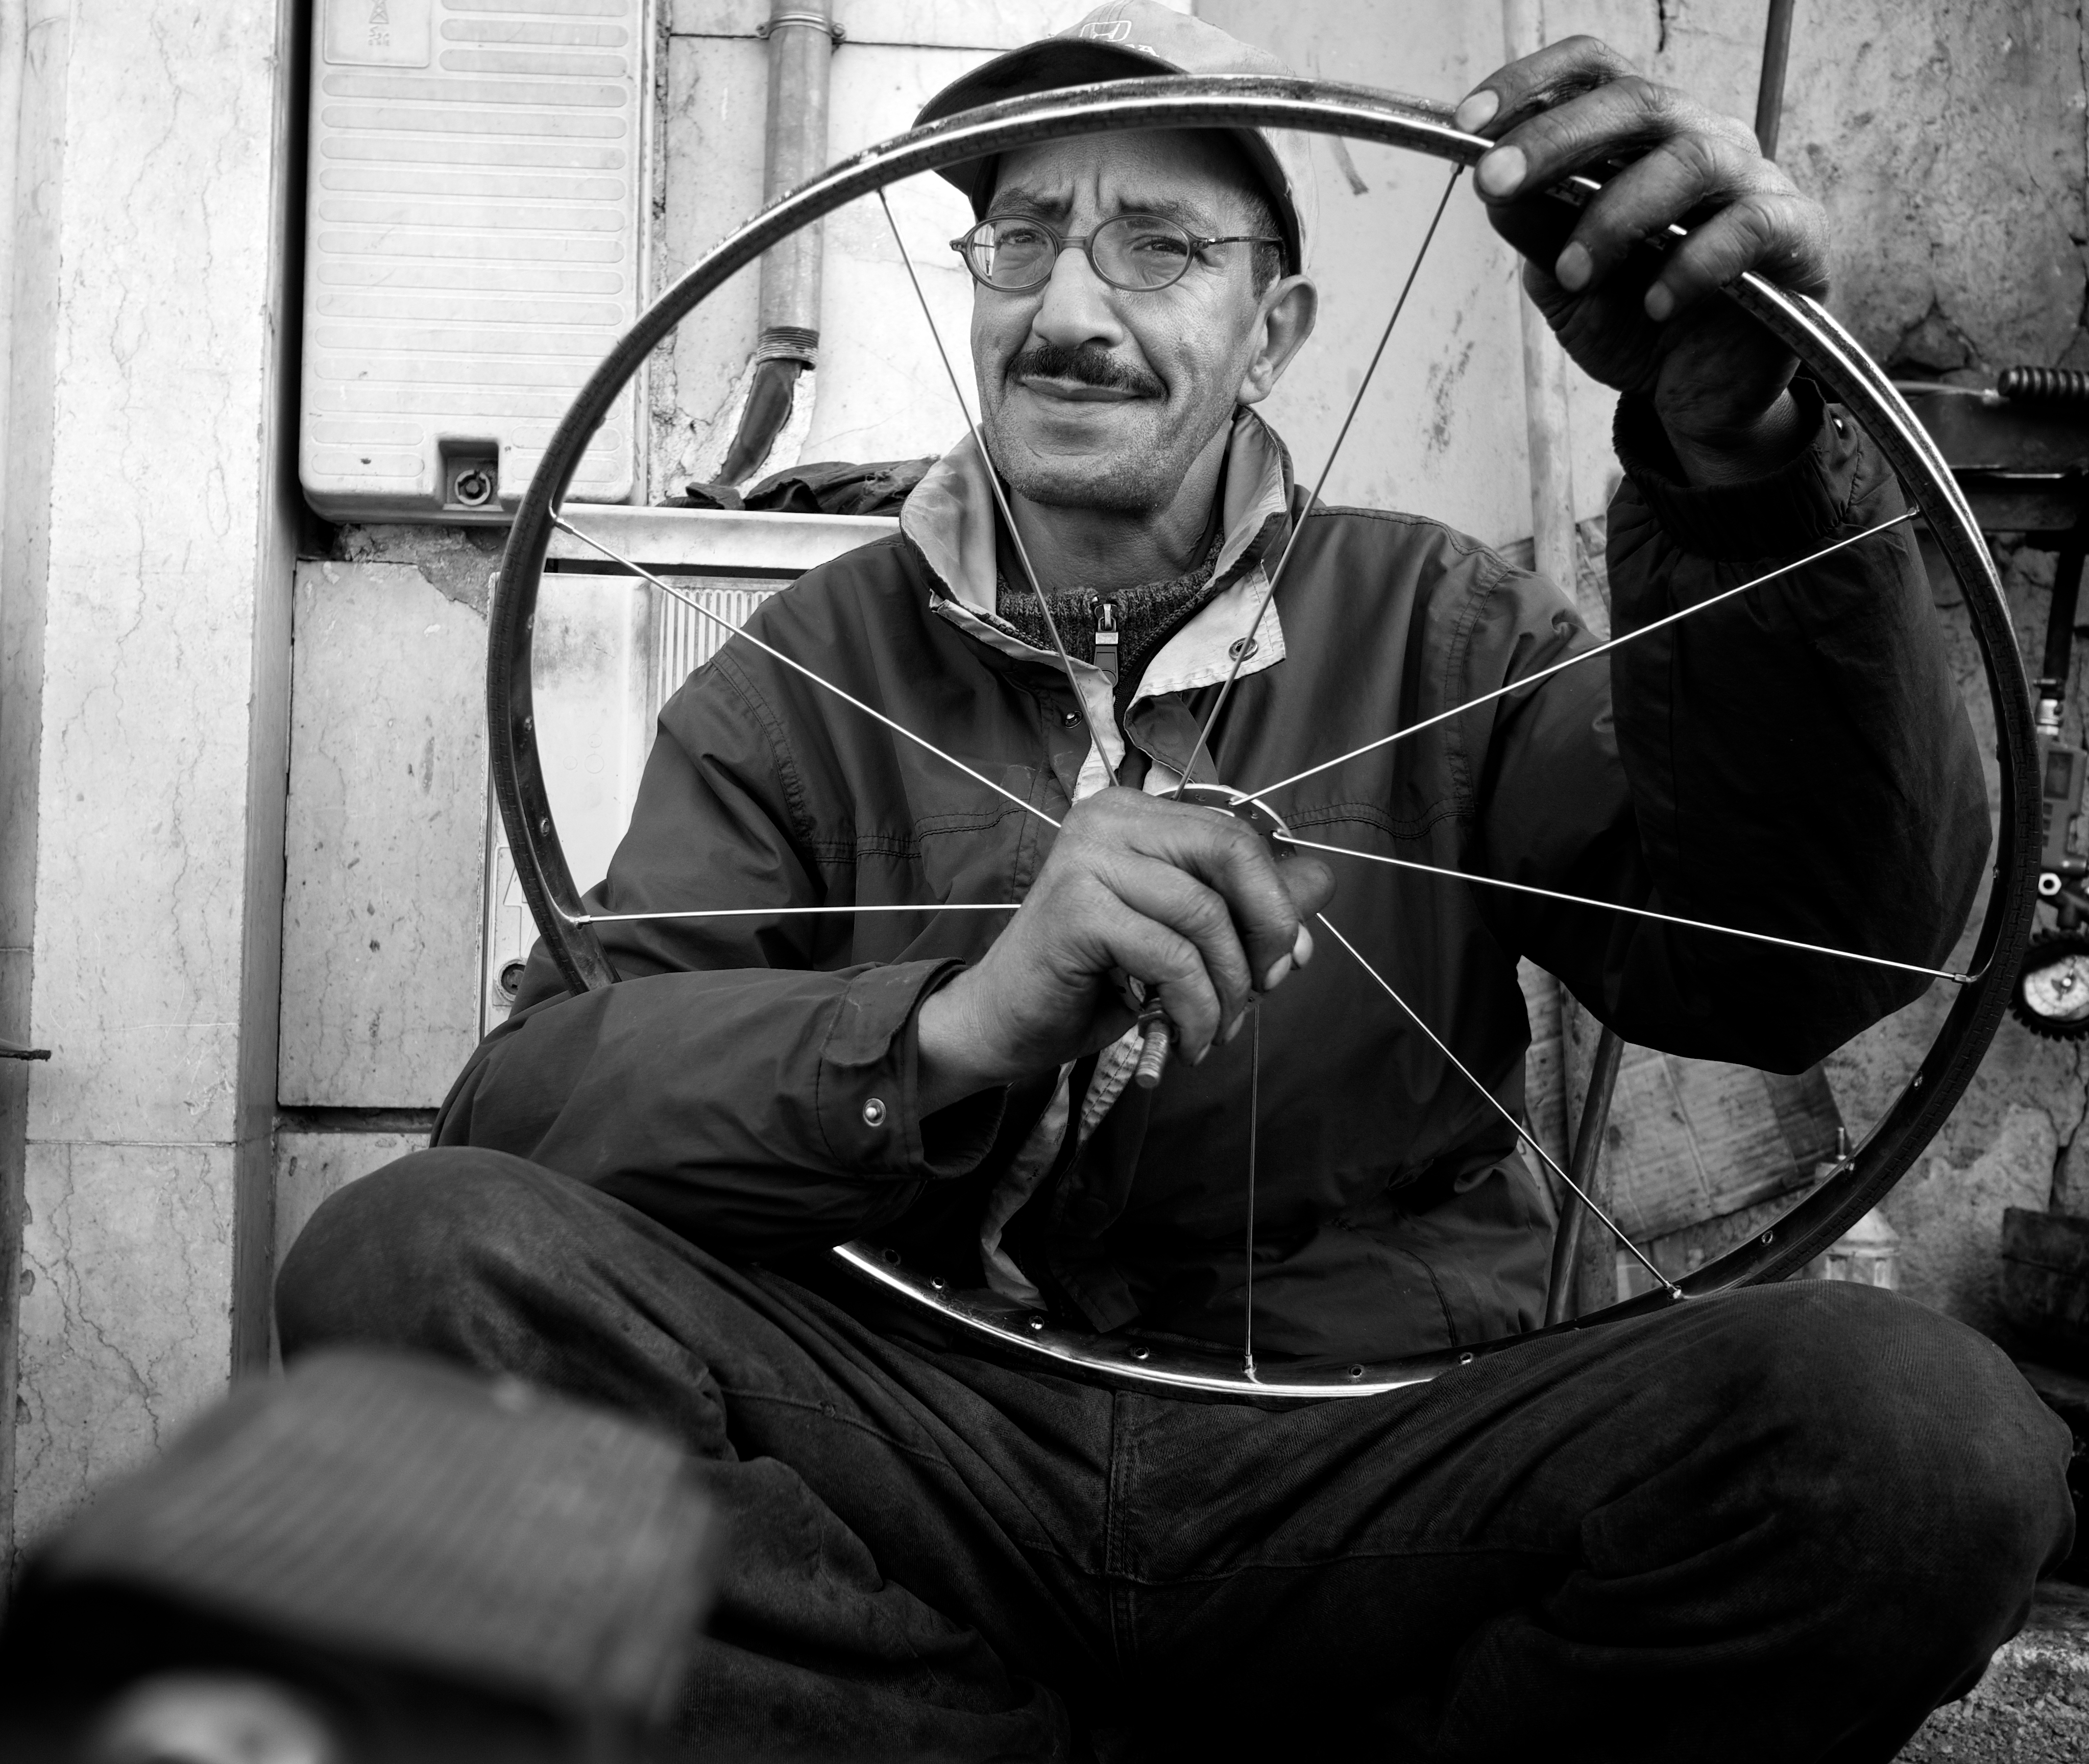
person, black and white, white, street, photography, ebook, portrait, sitting, training, black, monochrome, streetphotography, flickr, thomas, video, olympus, photograph, omd, fuji, leica, monochrom, leuthard, hcb, thomasleuthard, monochrome photography, film noir, human positions